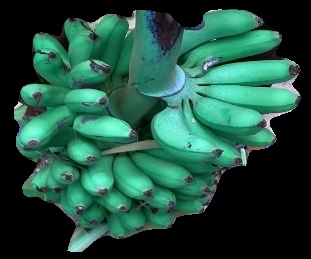
Variety: rasbale
Grade: grade1